Ballyporeen

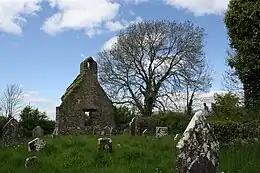
Templetenny Grave Yard.

Ballyporeen is best known for being the ancestral home of United States President Ronald Reagan. His great-grandfather, Michael Regan (who later changed the spelling of his name), was baptised in the village in 1829 and lived there until his emigration to London not later than 1851 and ultimately the United States in 1857. President Reagan visited the village on 3 June 1984 and delivered a speech to its residents, during which he discussed his ancestry and what he called the "Irish-American tradition".